Andalusian horse

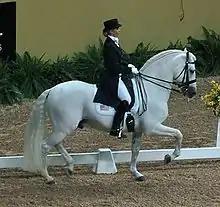
An Andalusian performing dressage at the 2007 World Cup Finals

Despite their ancient history, all living Andalusians trace to a small number of horses bred by religious orders in the 18th and 19th centuries. An influx of heavy horse blood beginning in the 16th century, resulted in the dilution of many of the bloodlines; only those protected by selective breeding remained intact to become the modern Andalusian. During the 19th century, the Andalusian breed was threatened because many horses were stolen or requisitioned in wartime, including the War of the Oranges, the Peninsular War and the three Carlist Wars. Napoleon's invading army also stole many horses. One herd of Andalusians was hidden from the invaders however, and subsequently used to renew the breed. In 1822, breeders began to add Norman blood into Spanish bloodlines, as well as further infusions of Arabian blood. This was partially because increasing mechanization and changing needs within the military called for horses with more speed in cavalry charges as well as horses with more bulk for pulling gun carriages. In 1832, an epidemic seriously affected Spain's horse population, from which only one small herd survived in a stud at the monastery in Cartuja. During the 19th and early 20th centuries, European breeders, especially the Germans, changed from an emphasis on Andalusian and Neapolitan horses (an emphasis that had been in place since the decline of chivalry), to an emphasis on the breeding of Thoroughbreds and warmbloods, further depleting the stock of Andalusians. Despite this change in focus, Andalusian breeding slowly recovered, and in 1869, the Seville Horse Fair (originally begun by the Romans), played host to between ten and twelve thousand Spanish horses. In the early 20th century, Spanish horse breeding began to focus on other breeds, particularly draft breeds, Arabians, Thoroughbreds and crosses between these breeds, as well as crosses between these breeds and the Andalusian. The purebred Andalusian was not viewed favorably by breeders or the military, and their numbers decreased significantly.